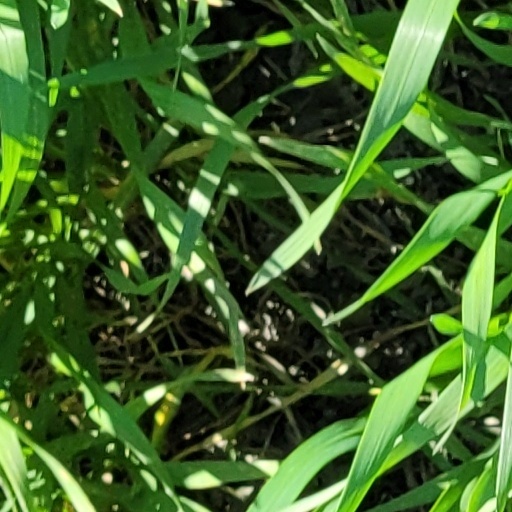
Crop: wheat